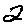
Label: 2